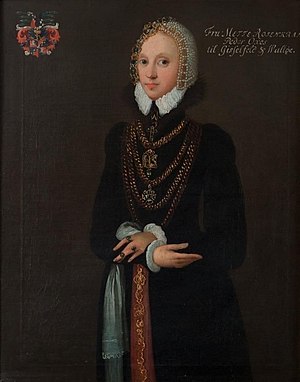
Mette Rosenkrantz (ca. 1533-1588)
Mette Rosenkrantz var en af Danmarks rigeste adelskvinder.